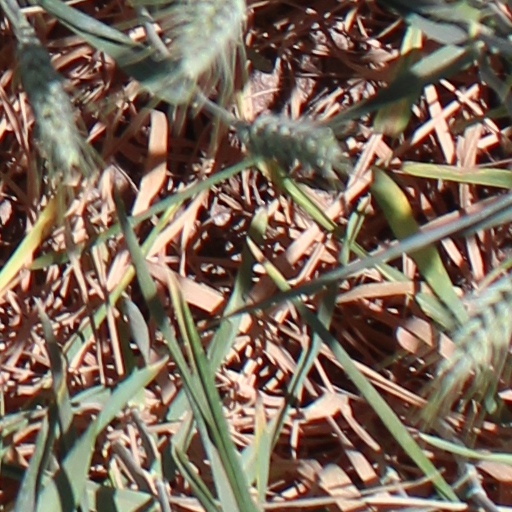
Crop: wheat